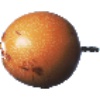
Label: Granadilla 1